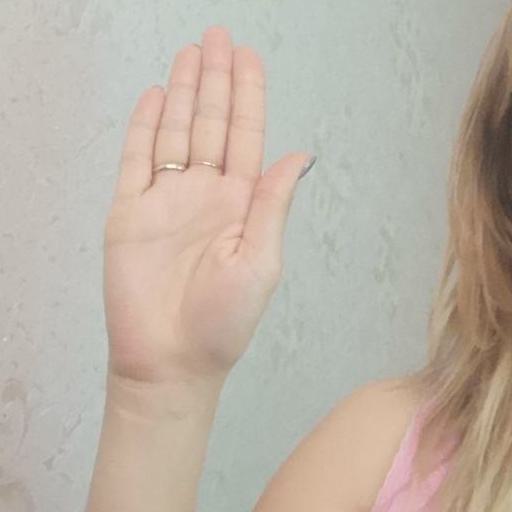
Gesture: stop